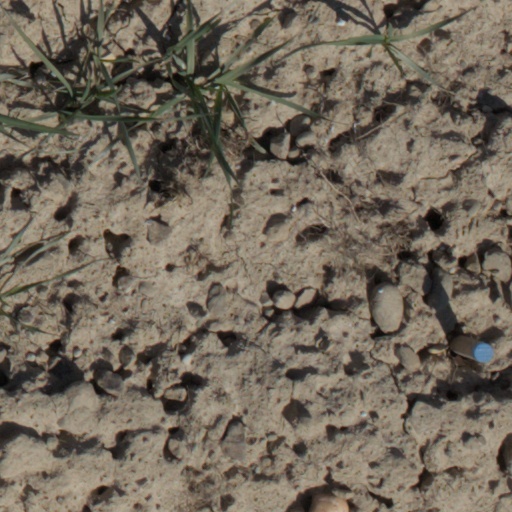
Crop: wheat